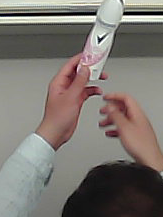
Product: rexona_spray